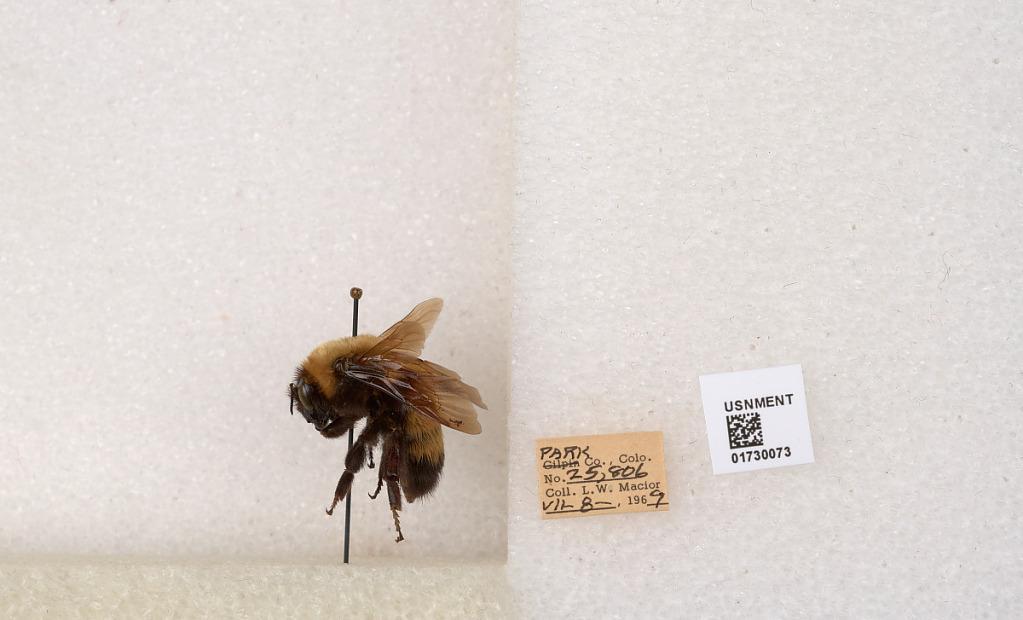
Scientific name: Bombus (Bombus) nevadensis Cresson